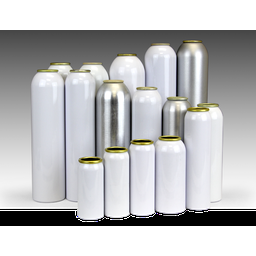
Label: metal